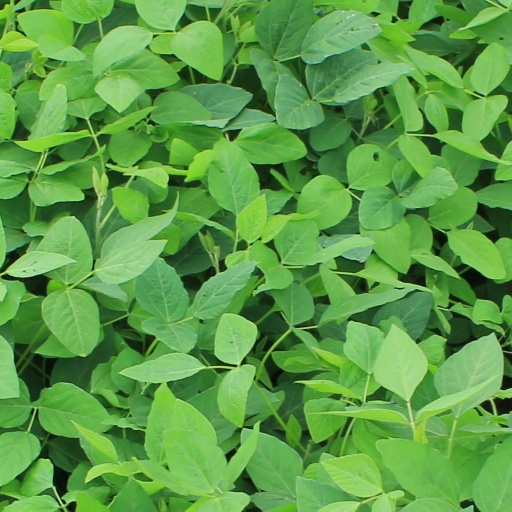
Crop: soybean